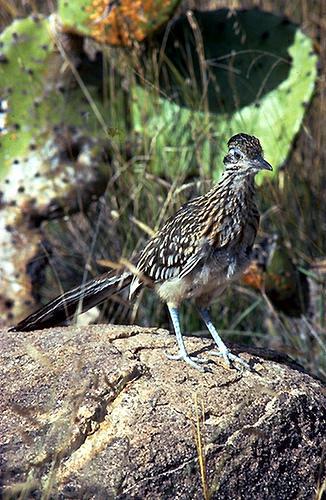
A photo of a geococcyx